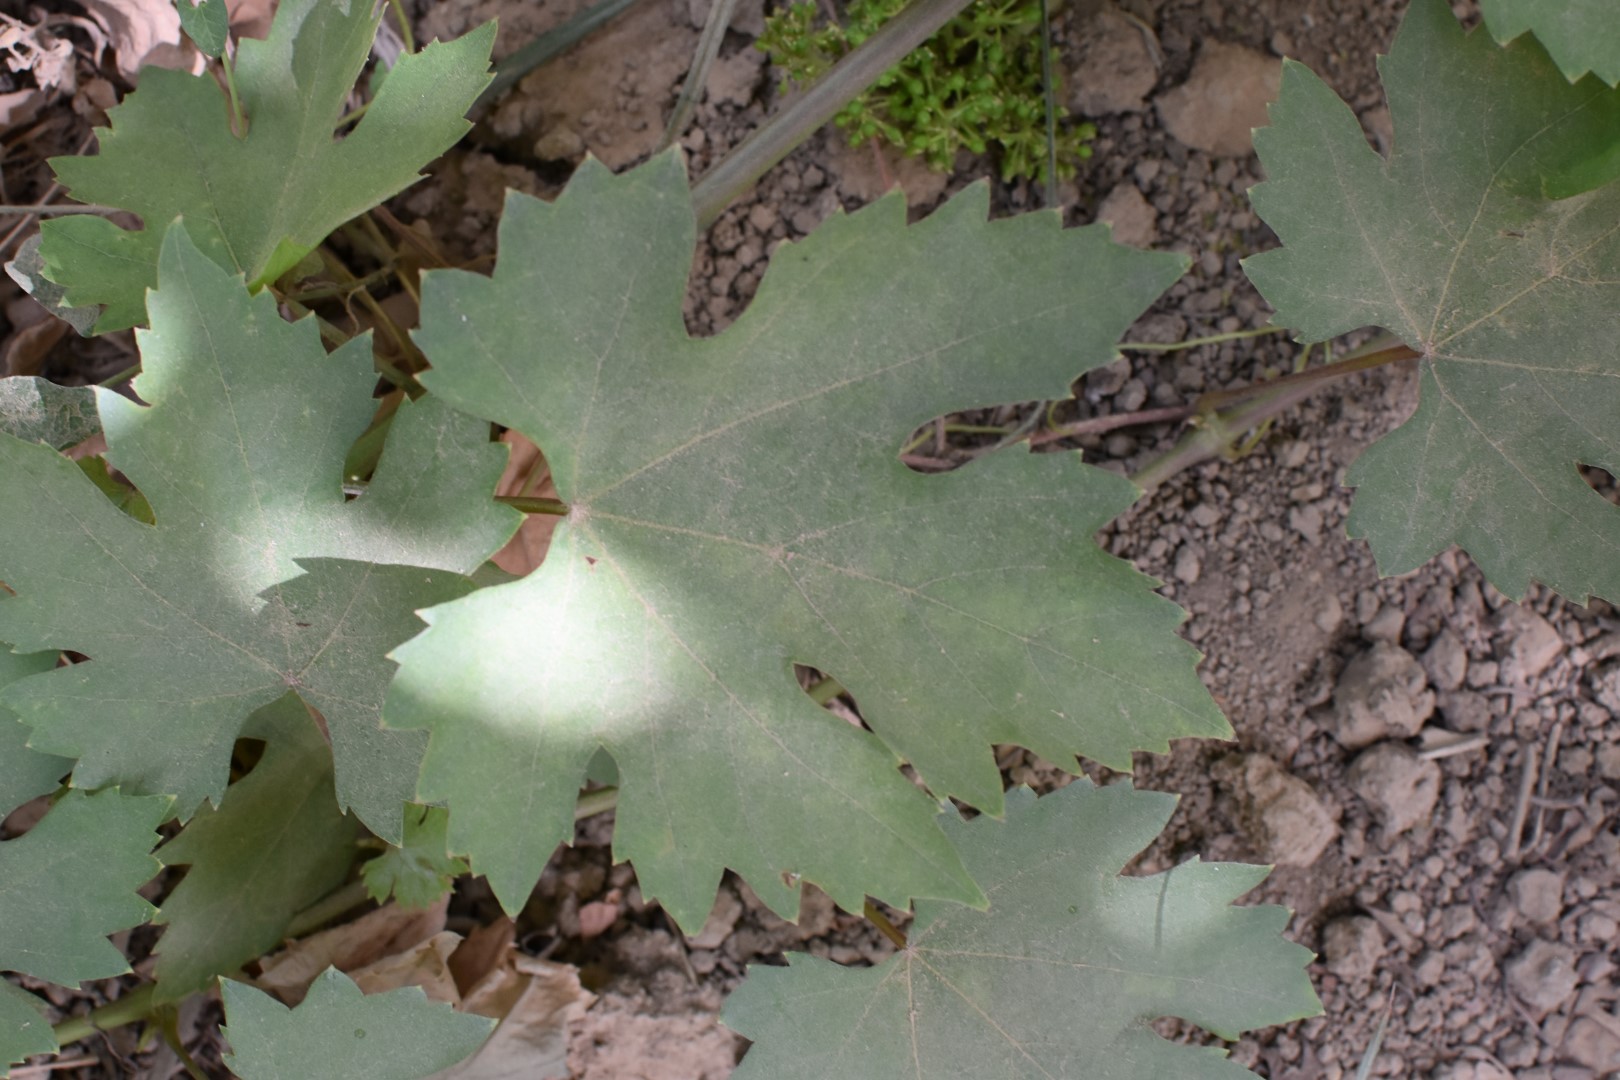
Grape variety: Riasi